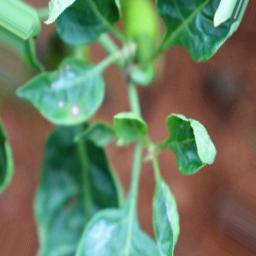
Label: mites_and_trips